USS Tyler

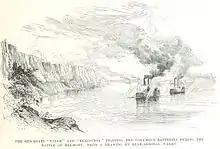
"Tyler" with "Lexington" at Belmont

USS "Tyler" was originally a merchant steamboat named "A. O. Tyler", a commercial side-wheel steamboat with twin stacks and covered paddles positioned aft. Constructed in Cincinnati, Ohio in 1857, it was acquired by the United States Navy, 5 June 1861 for service in the American Civil War and converted into the gunboat USS "Tyler" on 5 June 1861. She was commissioned in September 1861. She was protected with thick wooden bulwarks.